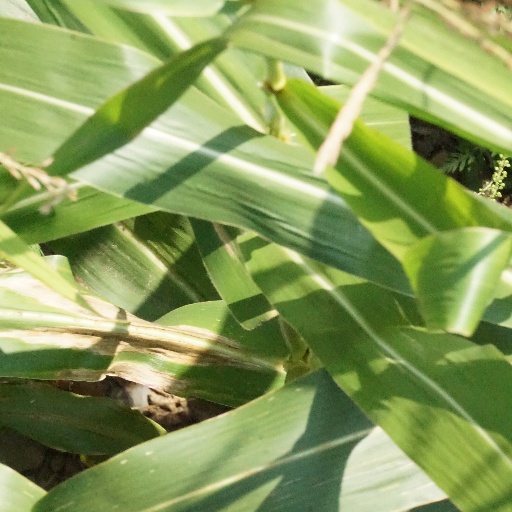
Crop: maize; corn